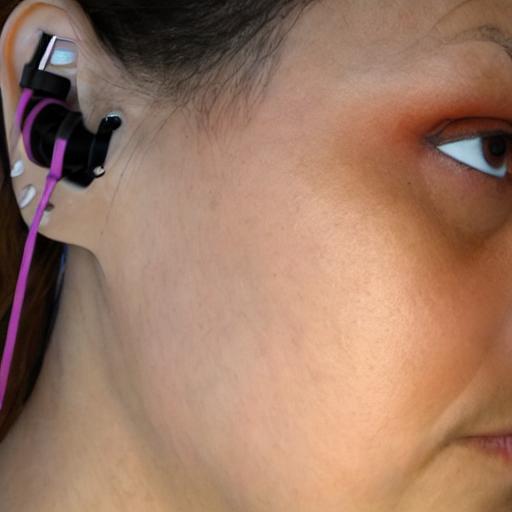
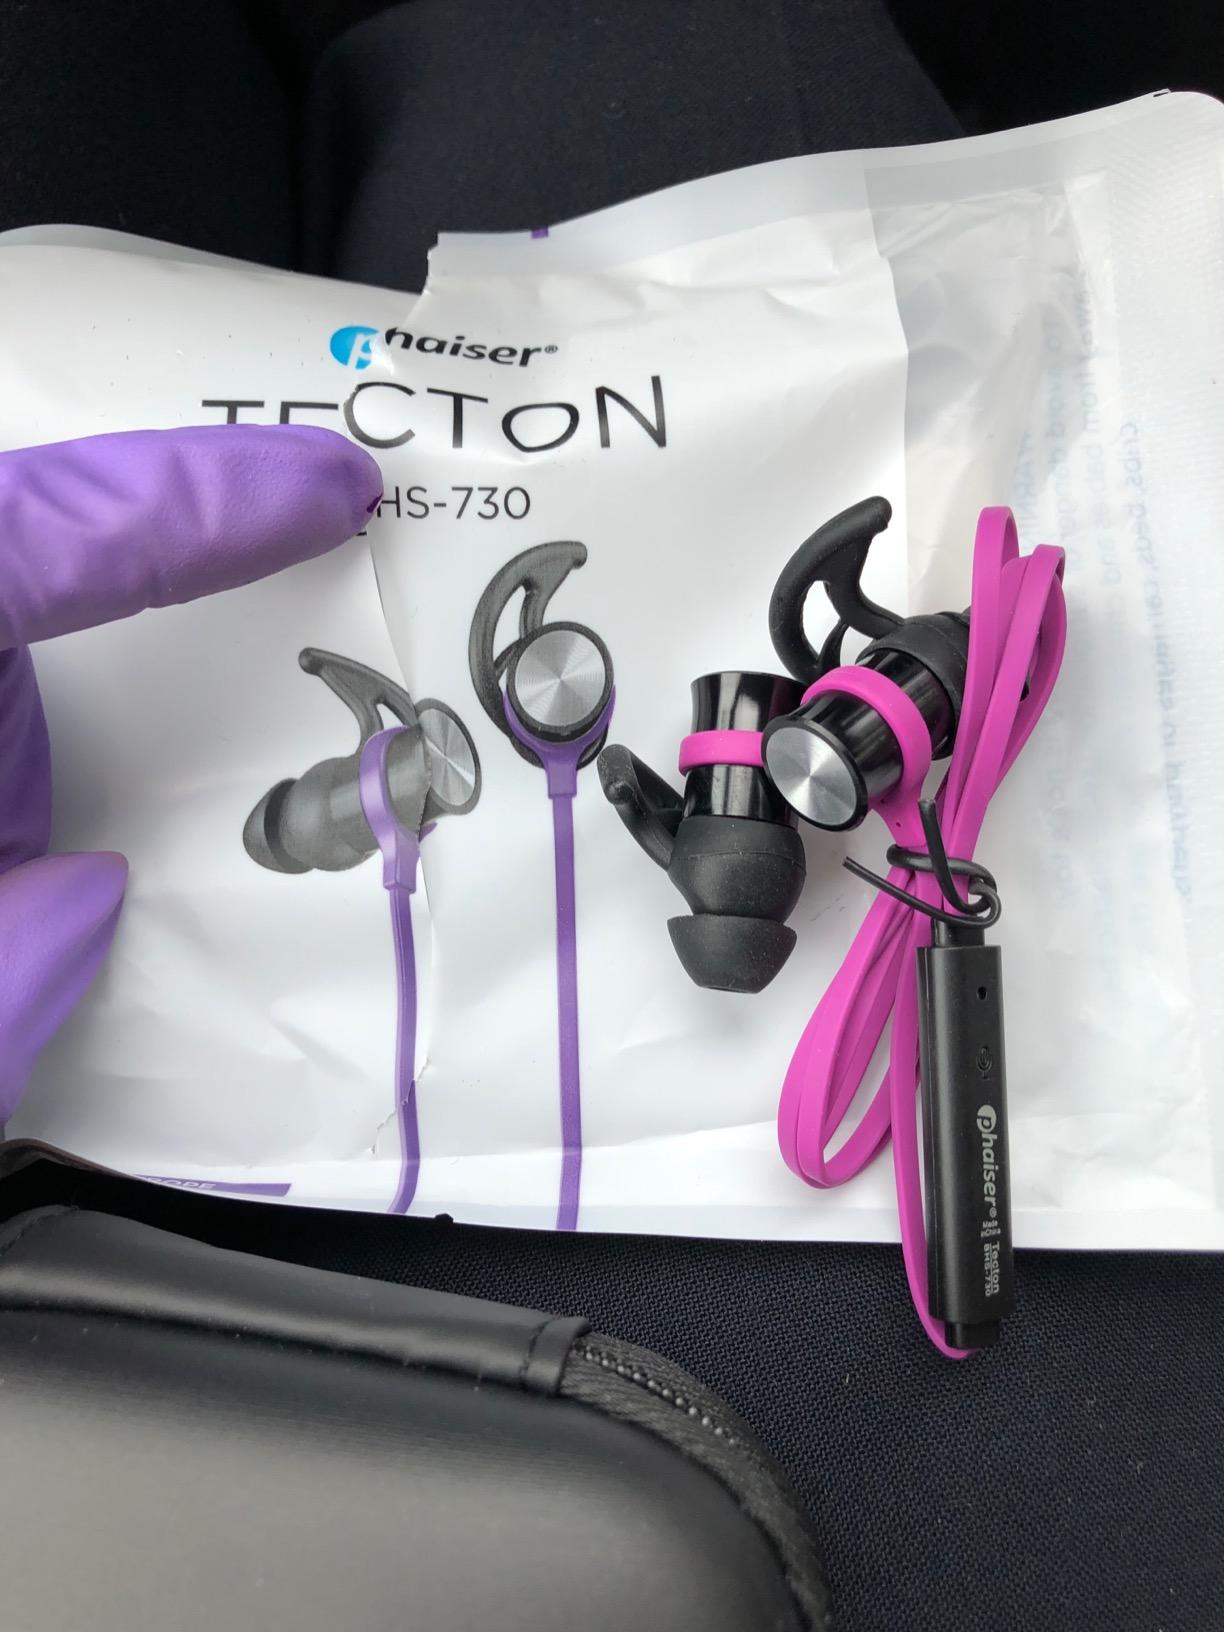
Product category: earbuds
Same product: no